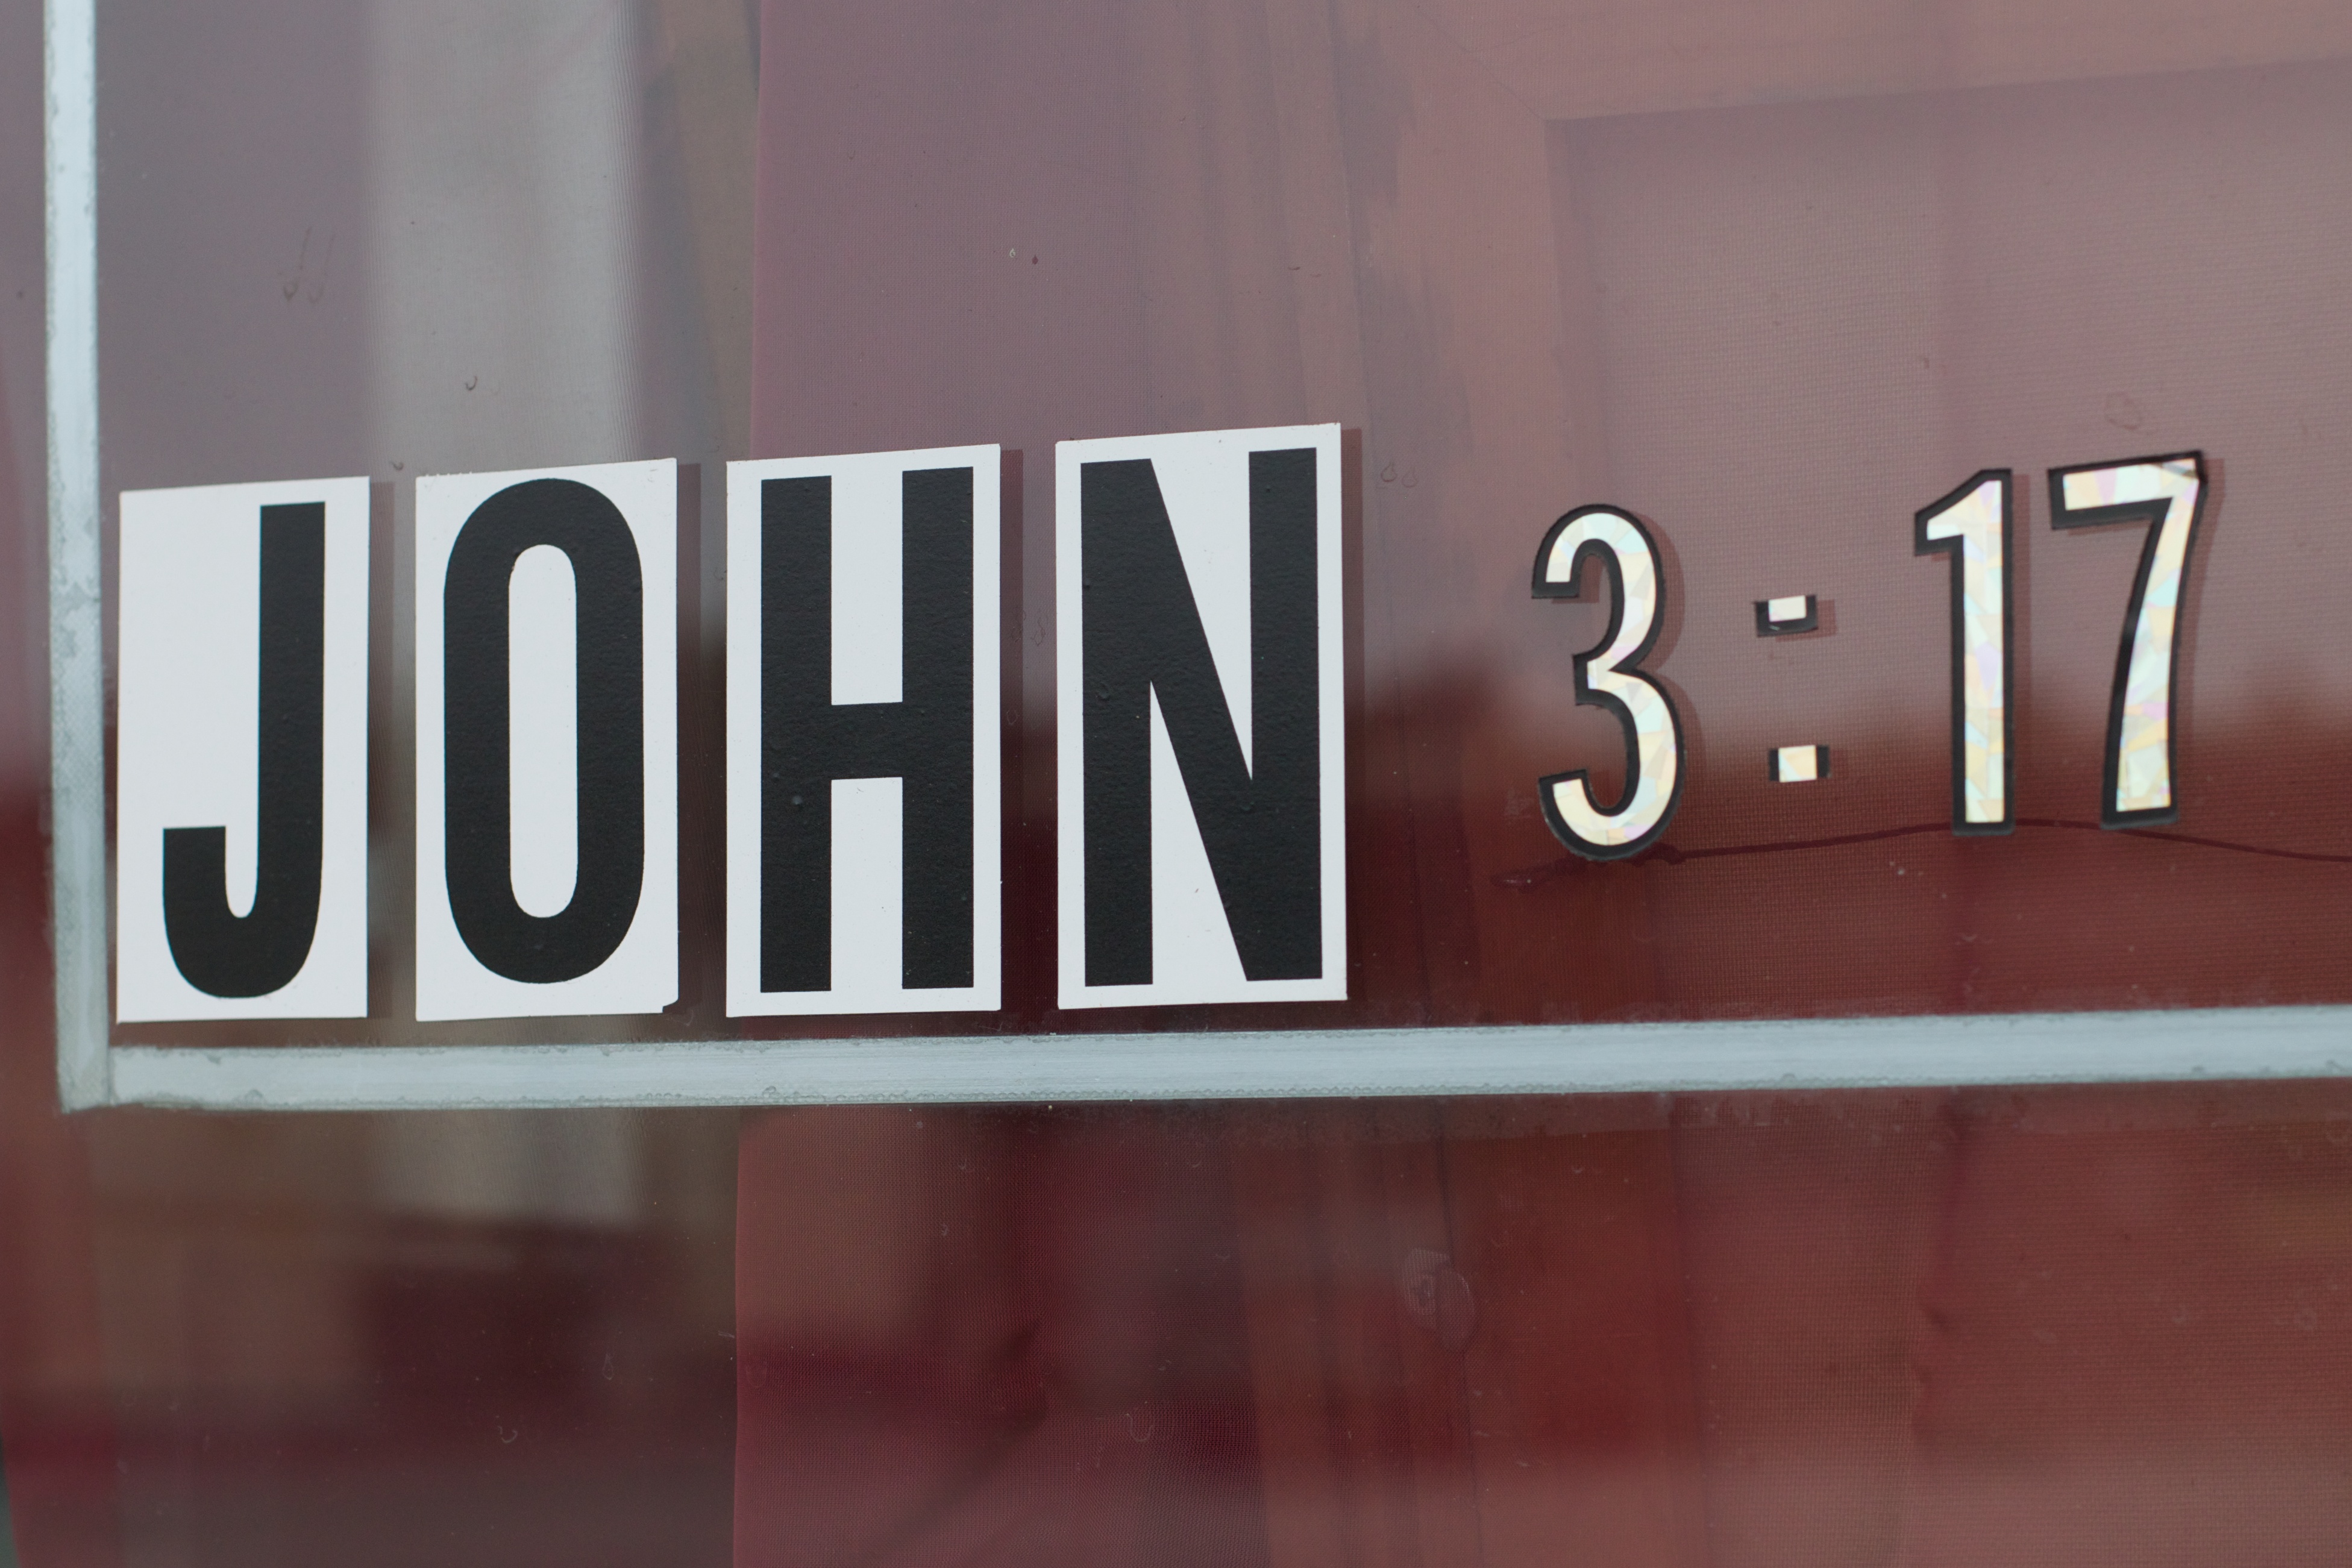
number, advertising, sign, signage, brand, font, design, text, shape, odyssey, hurleylounge